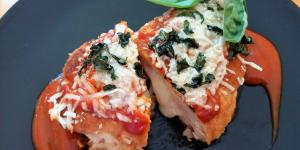
pechugas de pollo rellenas al horno